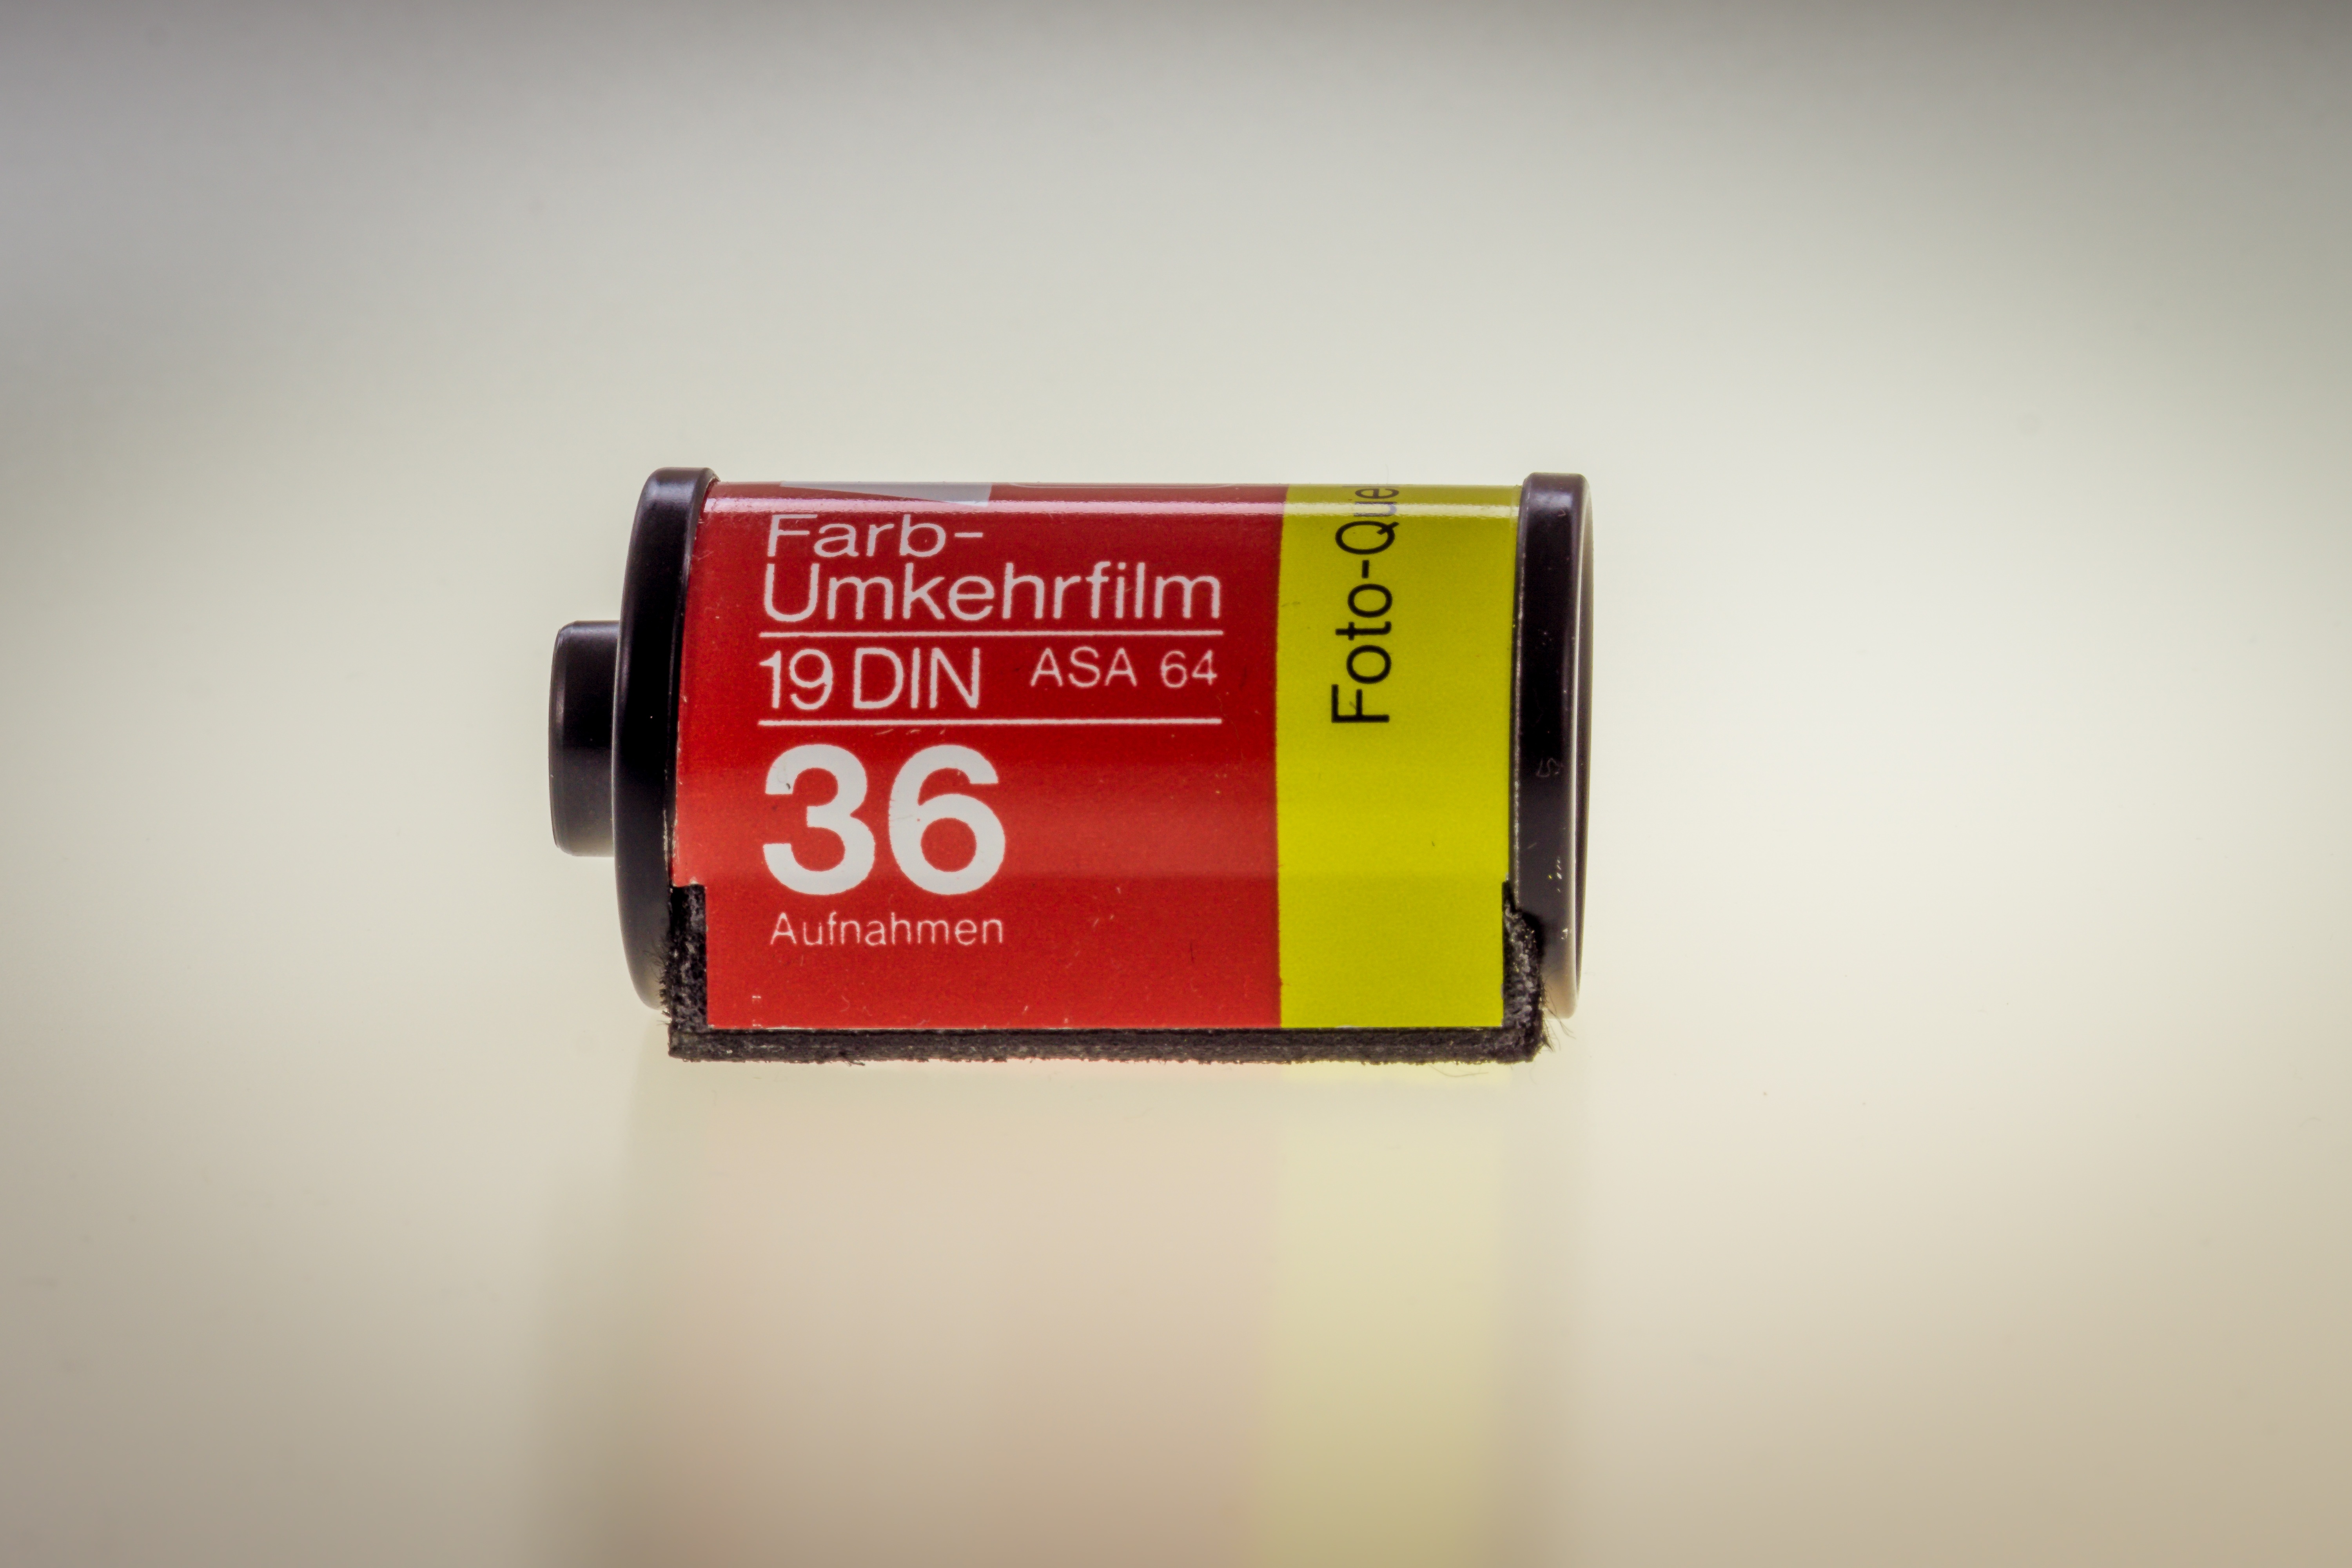
technology, photography, vintage, retro, old, film, analog, red, color, old camera, product, negative, 60s, retro look, movie alternately, 36 pictures, asa 64